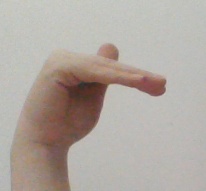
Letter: khaa